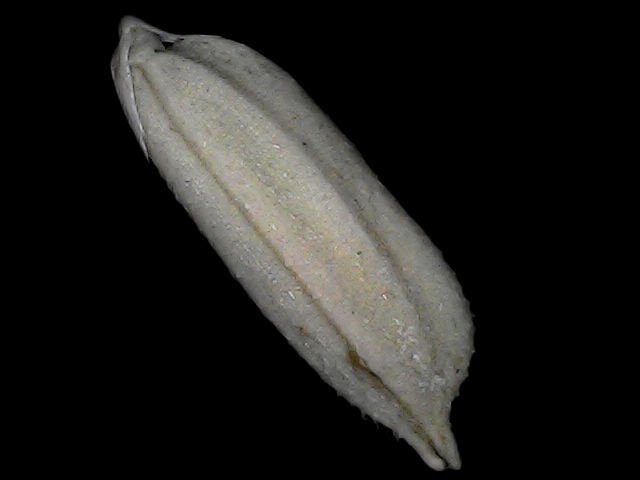
Rice variety: Bd79